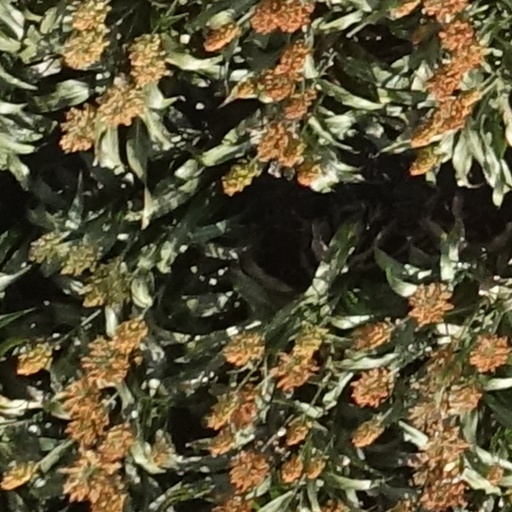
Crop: sorghum